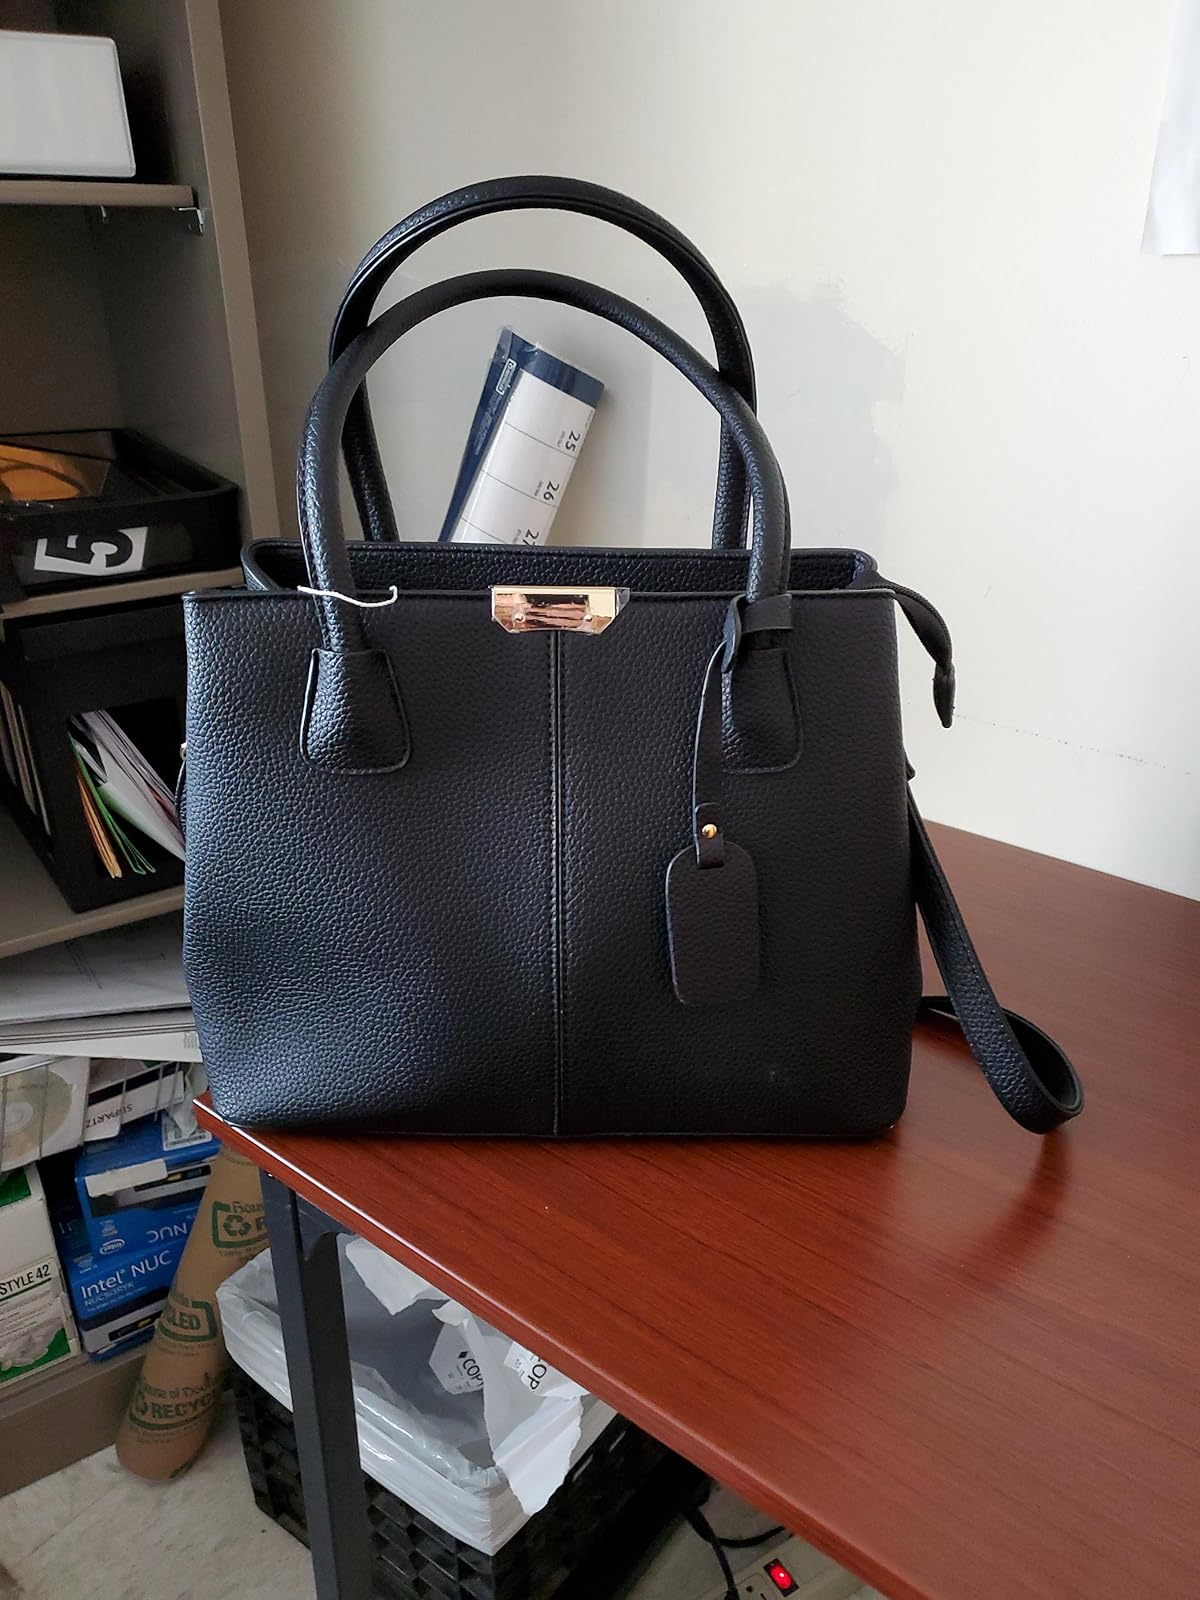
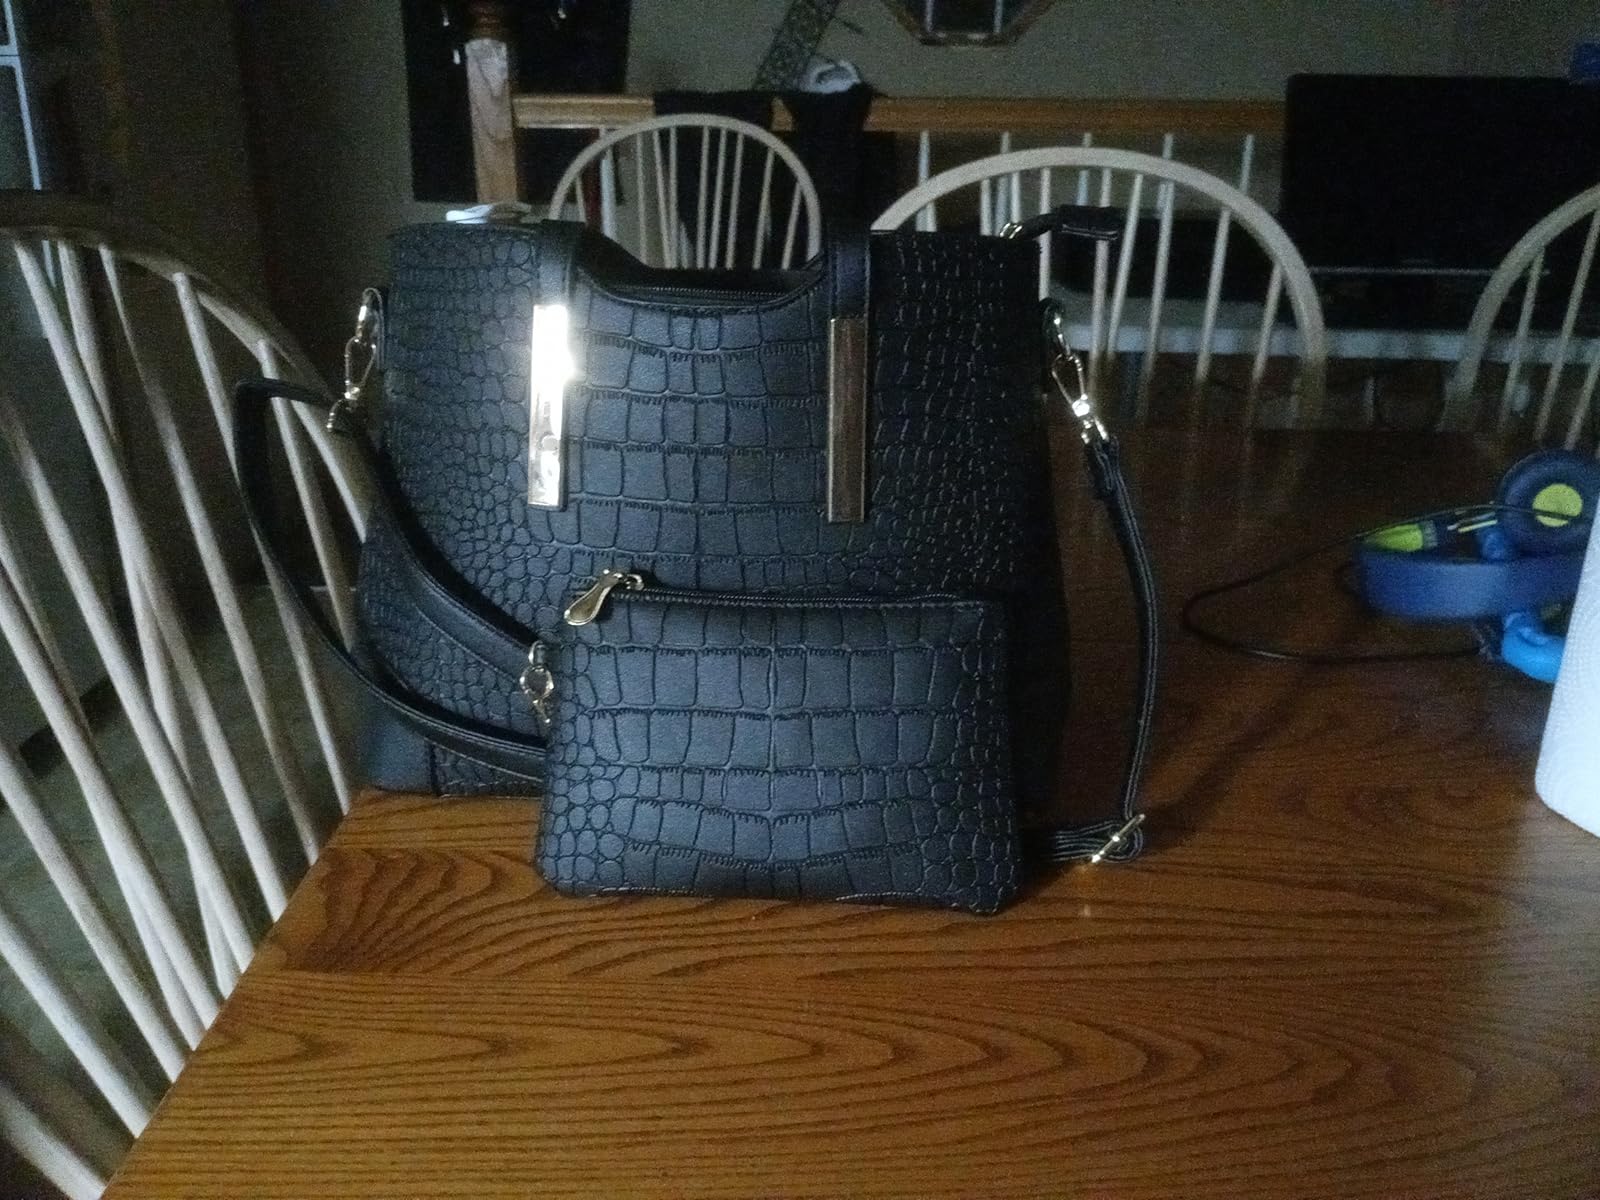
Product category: accessories_handbag
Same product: no